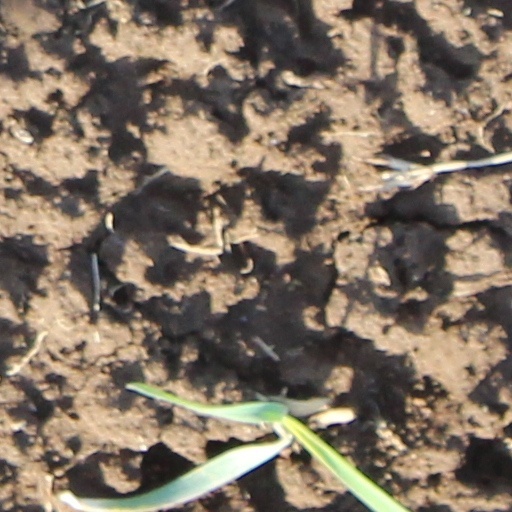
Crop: wheat